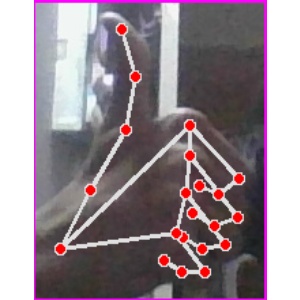
अक्षर: थ